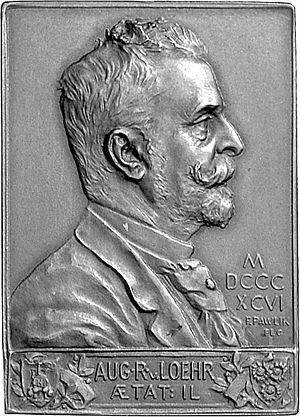
August Ritter von Loehr, né le 5 mai 1847 à Venise et mort le 21 novembre 1917 à Vienne, est un ingénieur des chemins de fer autrichien et un collectionneur de minéraux et un numismate.